Stefan Giglio

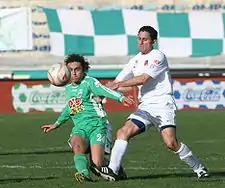
Stefan Giglio in action for Valletta.

Giglio made his debut for Malta in a June 1997 friendly match against Scotland and earned a total of 44 caps (1 unofficial), scoring 2 goals. His final international was a June 2005 World Cup qualification match away against Sweden.